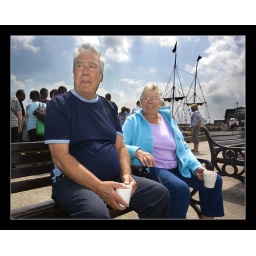
A cup of tea whilst watching the boats in the harbour.